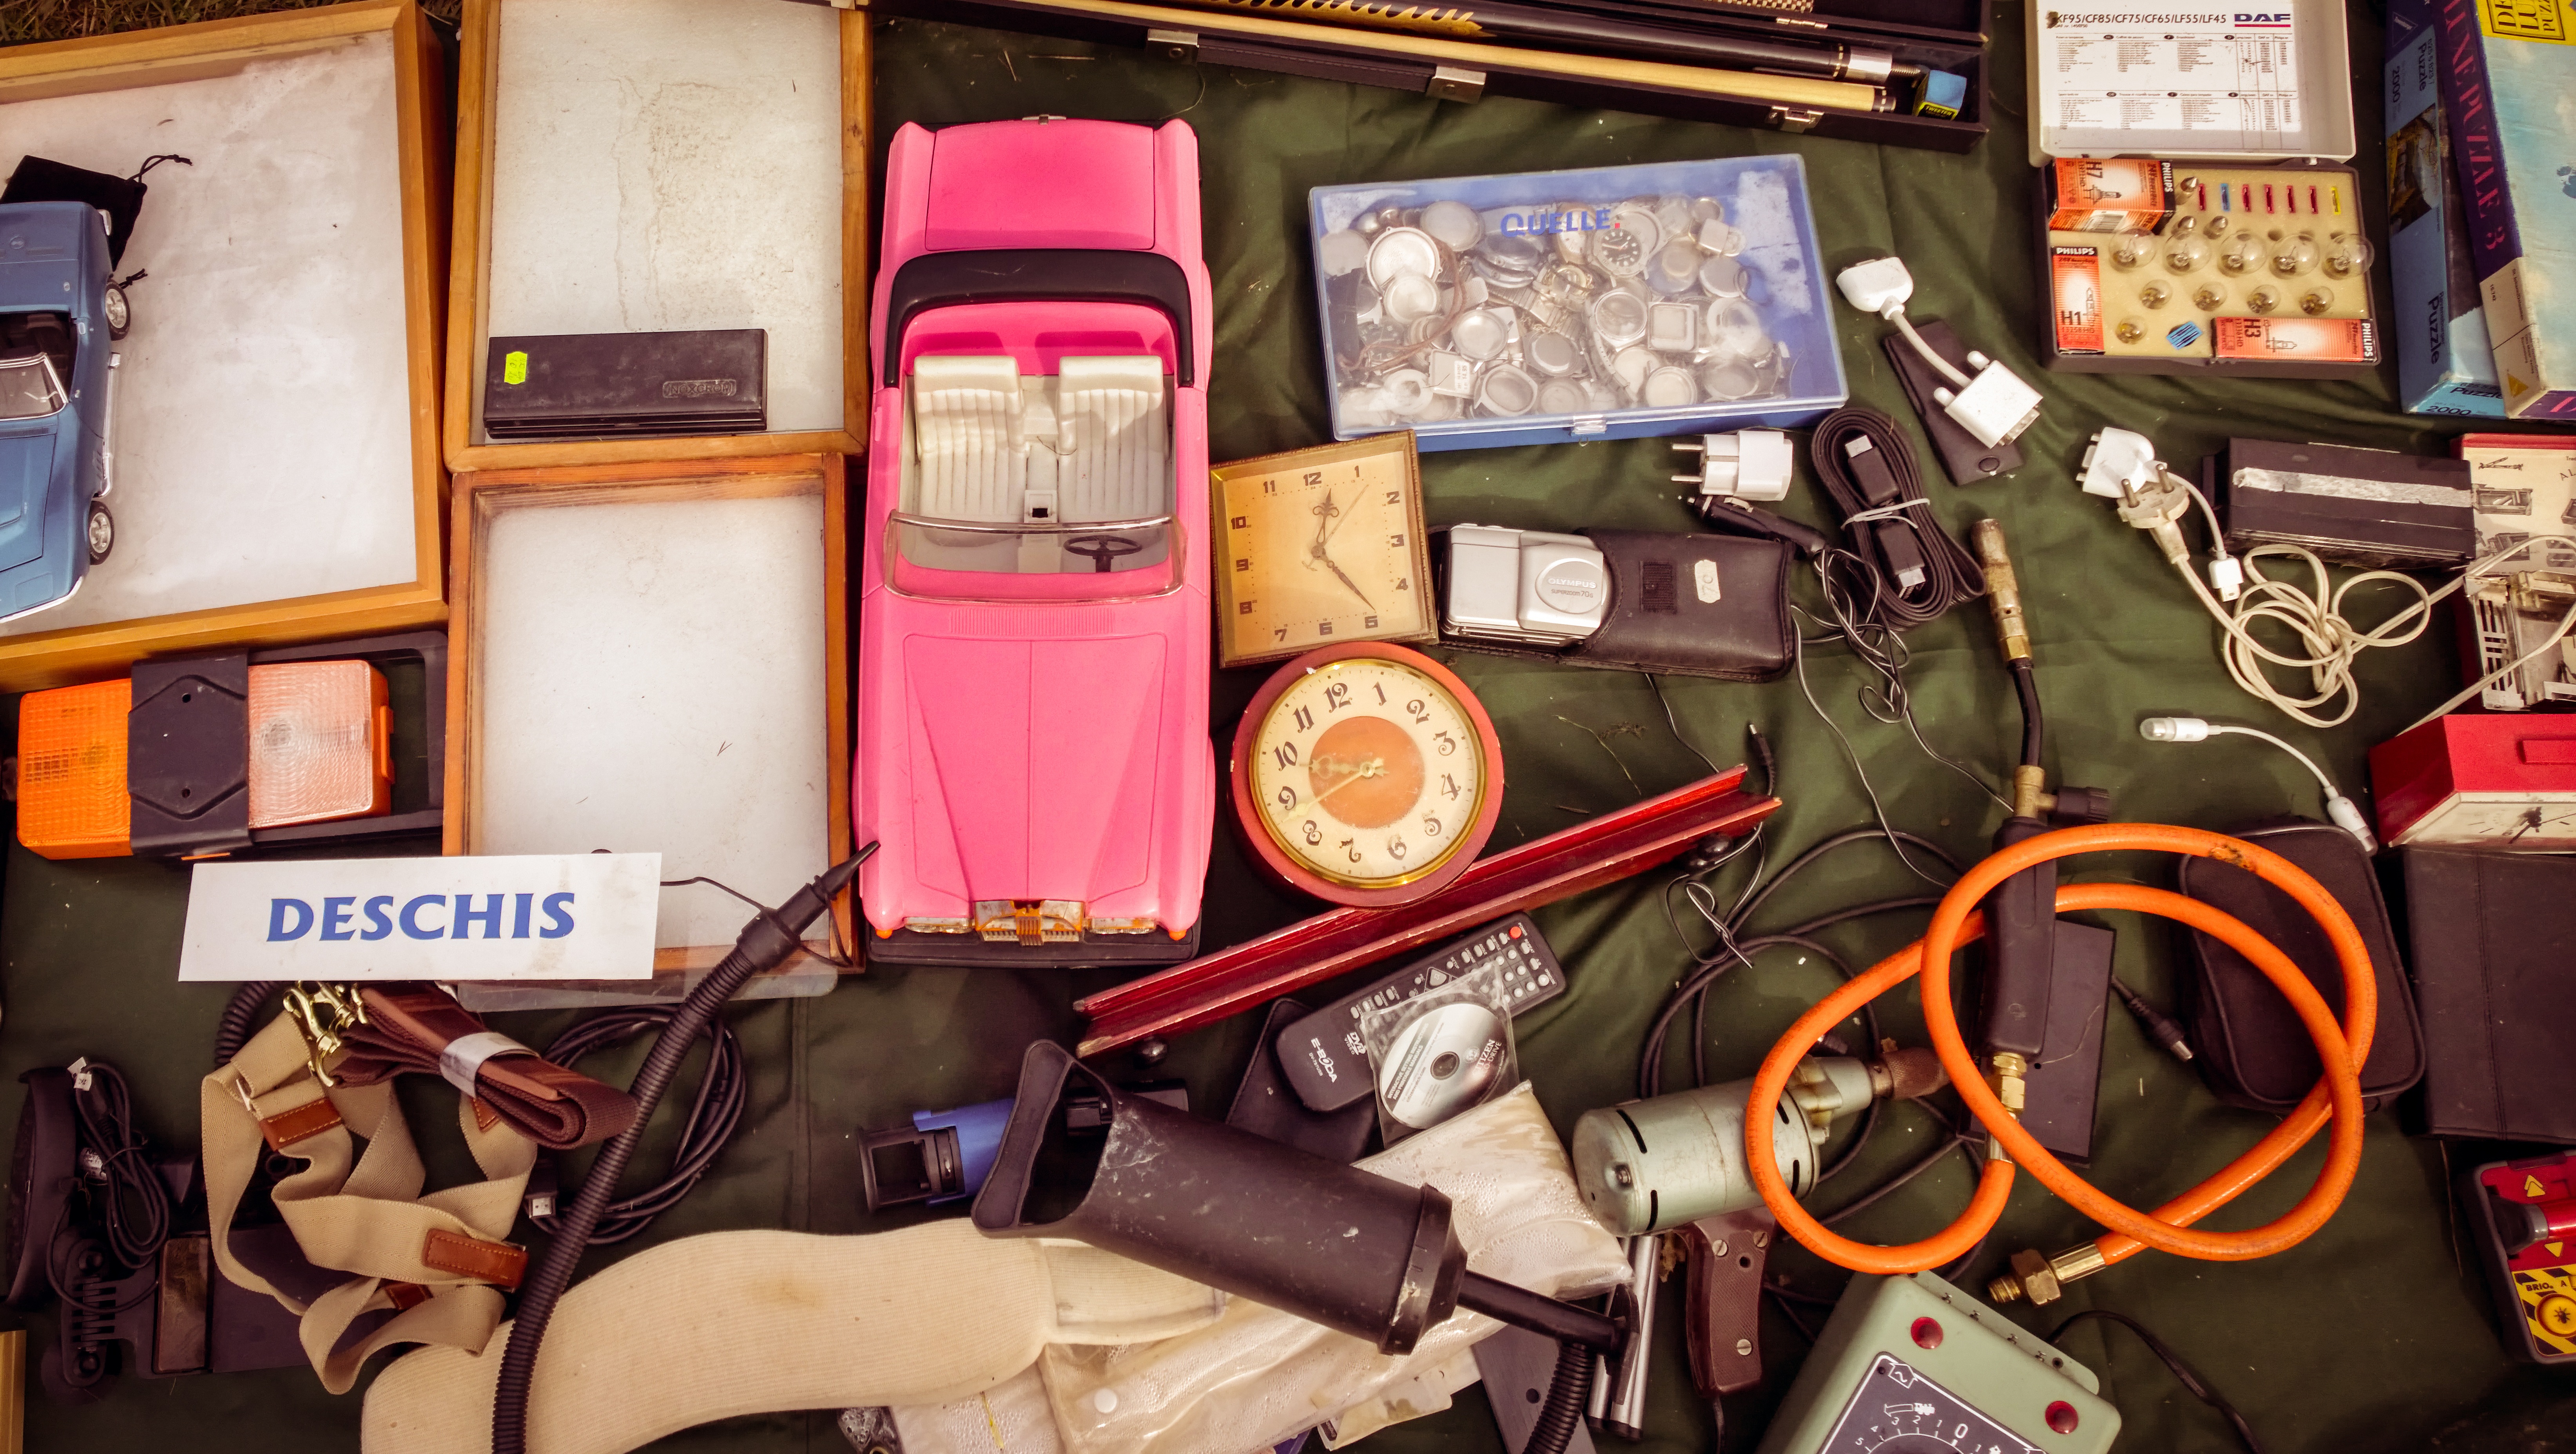
vintage, old, vehicle, things, color, items, machine, shopping, rubbish, art, trash, used, stuff, garage sale, yard sale